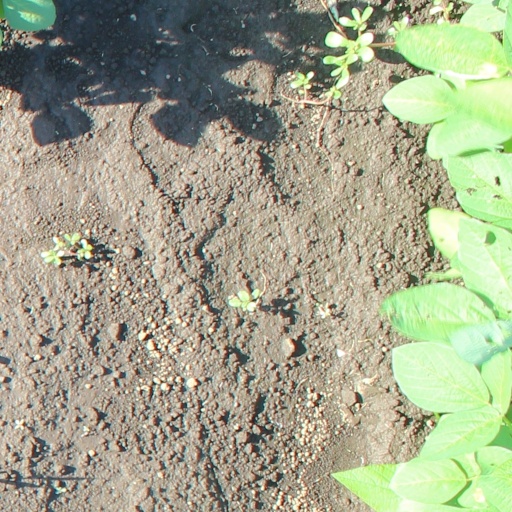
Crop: soybean